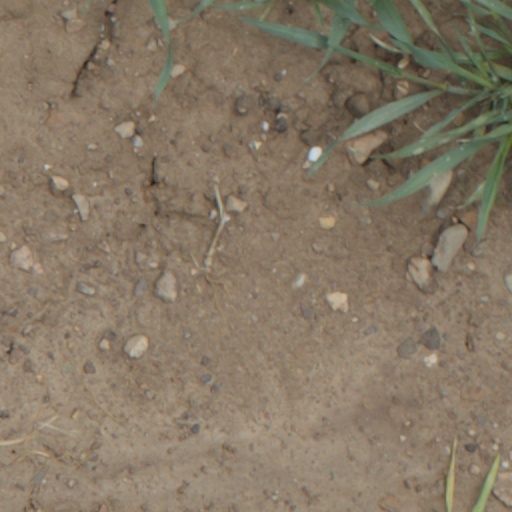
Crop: wheat